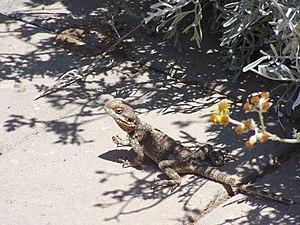
Stellagama stellio, unique représentant du genre Stellagama, est une espèce de sauriens de la famille des Agamidae aussi appelé Stellion.